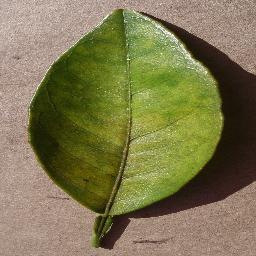
Label: Orange___Haunglongbing_(Citrus_greening)